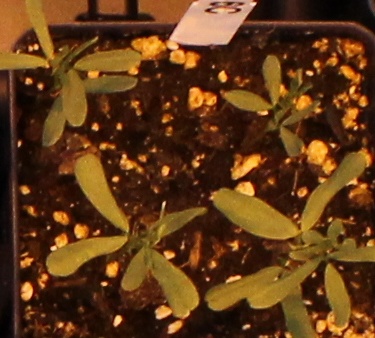
Label: Lentil